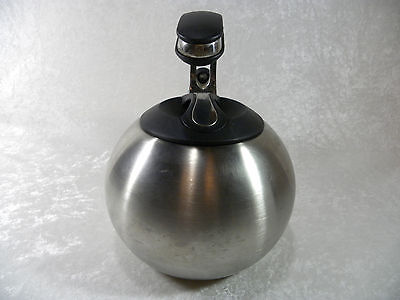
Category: kettle